Croft Bridge

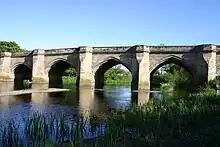

Croft Bridge is a road bridge over the River Tees, straddling the border between North Yorkshire and County Durham, in the north of England. The road over the bridge is now the A167, previously a second branch of the Great North Road, meeting the old road in Darlington. The bridge dates back to Medieval times, and is the setting for the awarding of a sword to the incoming Bishop of Durham.